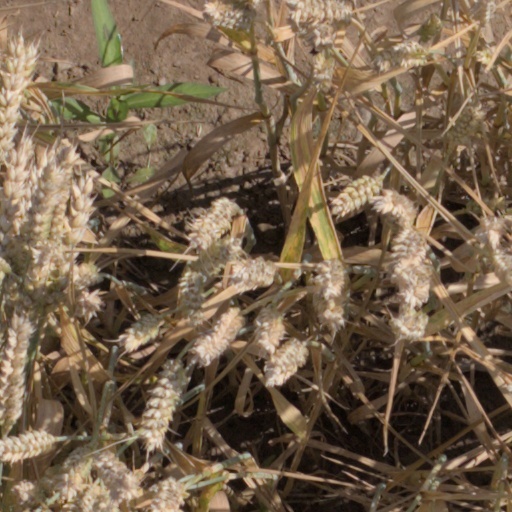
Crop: wheat